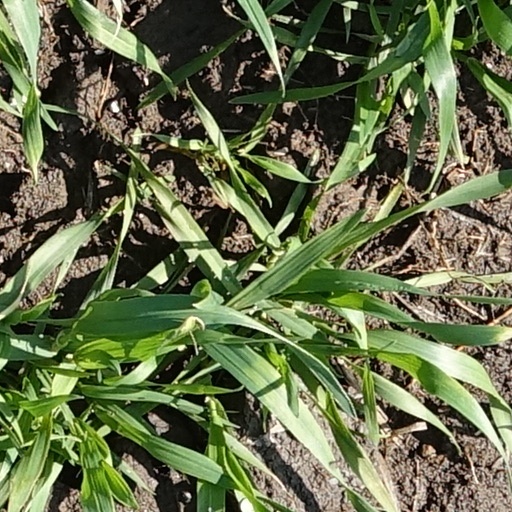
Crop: wheat